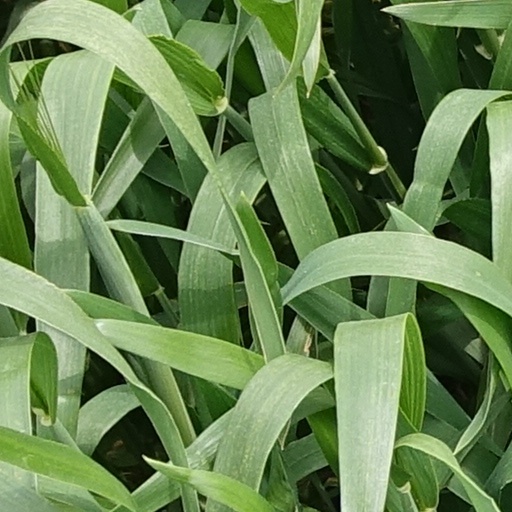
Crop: wheat